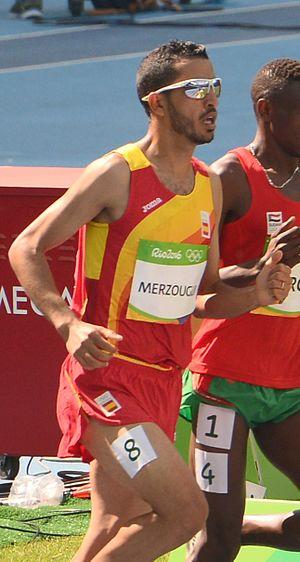
Série du 3000m steeple Homme des JO de Rio, 2016
Abdelaziz Merzougui est un athlète espagnol, spécialiste du 3 000 m steeple.